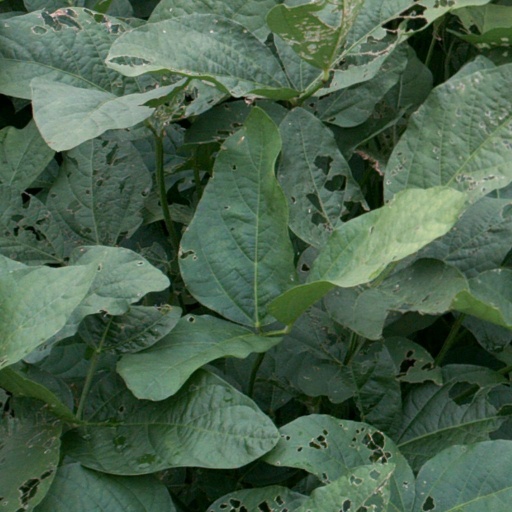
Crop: soybean